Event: Nepal Earthquake
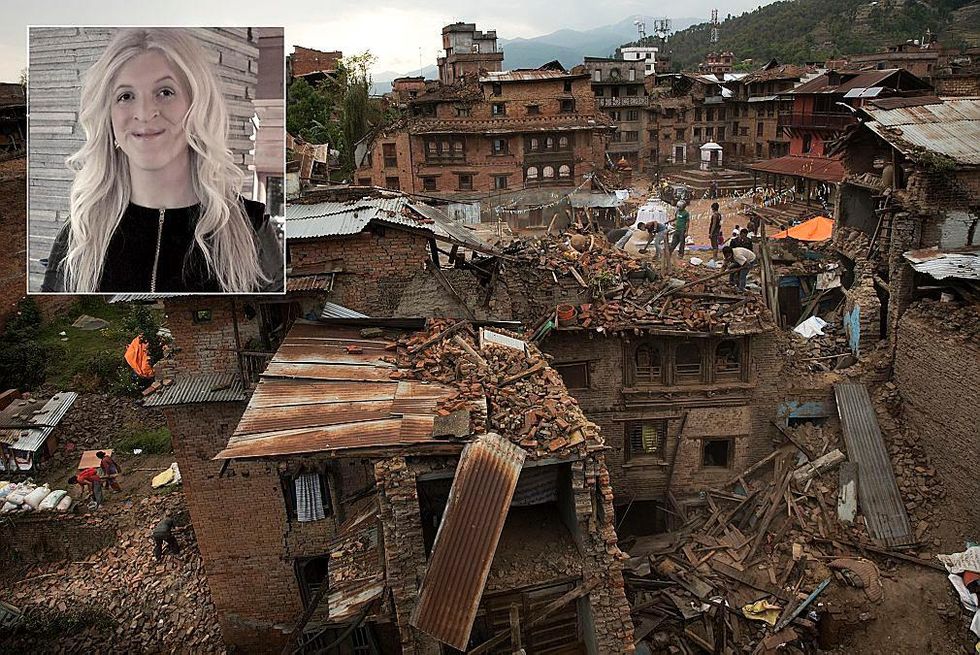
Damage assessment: damage